USB flash drive

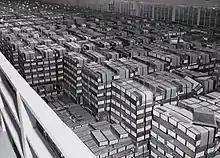
Punch cards at a U.S. Federal records center in 1959. All this data would readily fit on a 4GB flash drive. Click for details.

Digital audio files can be transported from one computer to another like any other file, and played on a compatible media player (with caveats for DRM-locked files). In addition, many home Hi-Fi and car stereo head units are now equipped with a USB port. This allows a USB flash drive containing media files in a variety of formats to be played directly on devices which support the format. Some LCD monitors for consumer HDTV viewing have a dedicated USB port through which music and video files can also be played without use of a personal computer.